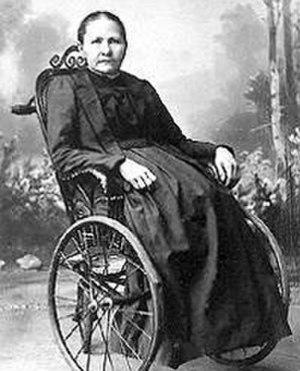
Apollonia Margarete Steiff ou plus simplement Margarete Steiff fut la fondatrice de la marque de jouet Steiff.